229 West 43rd Street

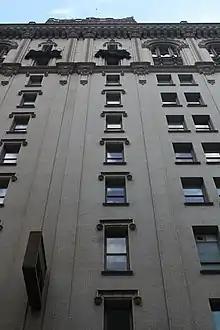
Facade detail

Radio stations WQXR and WQXR-FM relocated to the ninth and tenth floors of the Times Building in April 1950. The stations' longtime headquarters on Fifth Avenue was no longer large enough, so five studios were built at 229 West 43rd Street; however, the stations' transmitters were sited elsewhere. The surrounding section of 43rd Street was widened in 1951 to accommodate delivery-truck traffic, and Shreve, Lamb and Harmon designed an auditorium on the ninth story, which opened the next year. The "Times" bought a three-block-long plot in 1955 on the West Side of Manhattan, between 62nd and 65th Streets, intending to relocate its printing plant there. Sulzberger said at the time that "eventually we will reach the point where it is not possible to expand further in our present location" at 229 West 43rd Street. The clock outside the third and fourth stories of the building was severely damaged in a 1956 fire. The new West Side printing plant opened in 1959, and the Sunday edition was relocated there from 43rd Street.